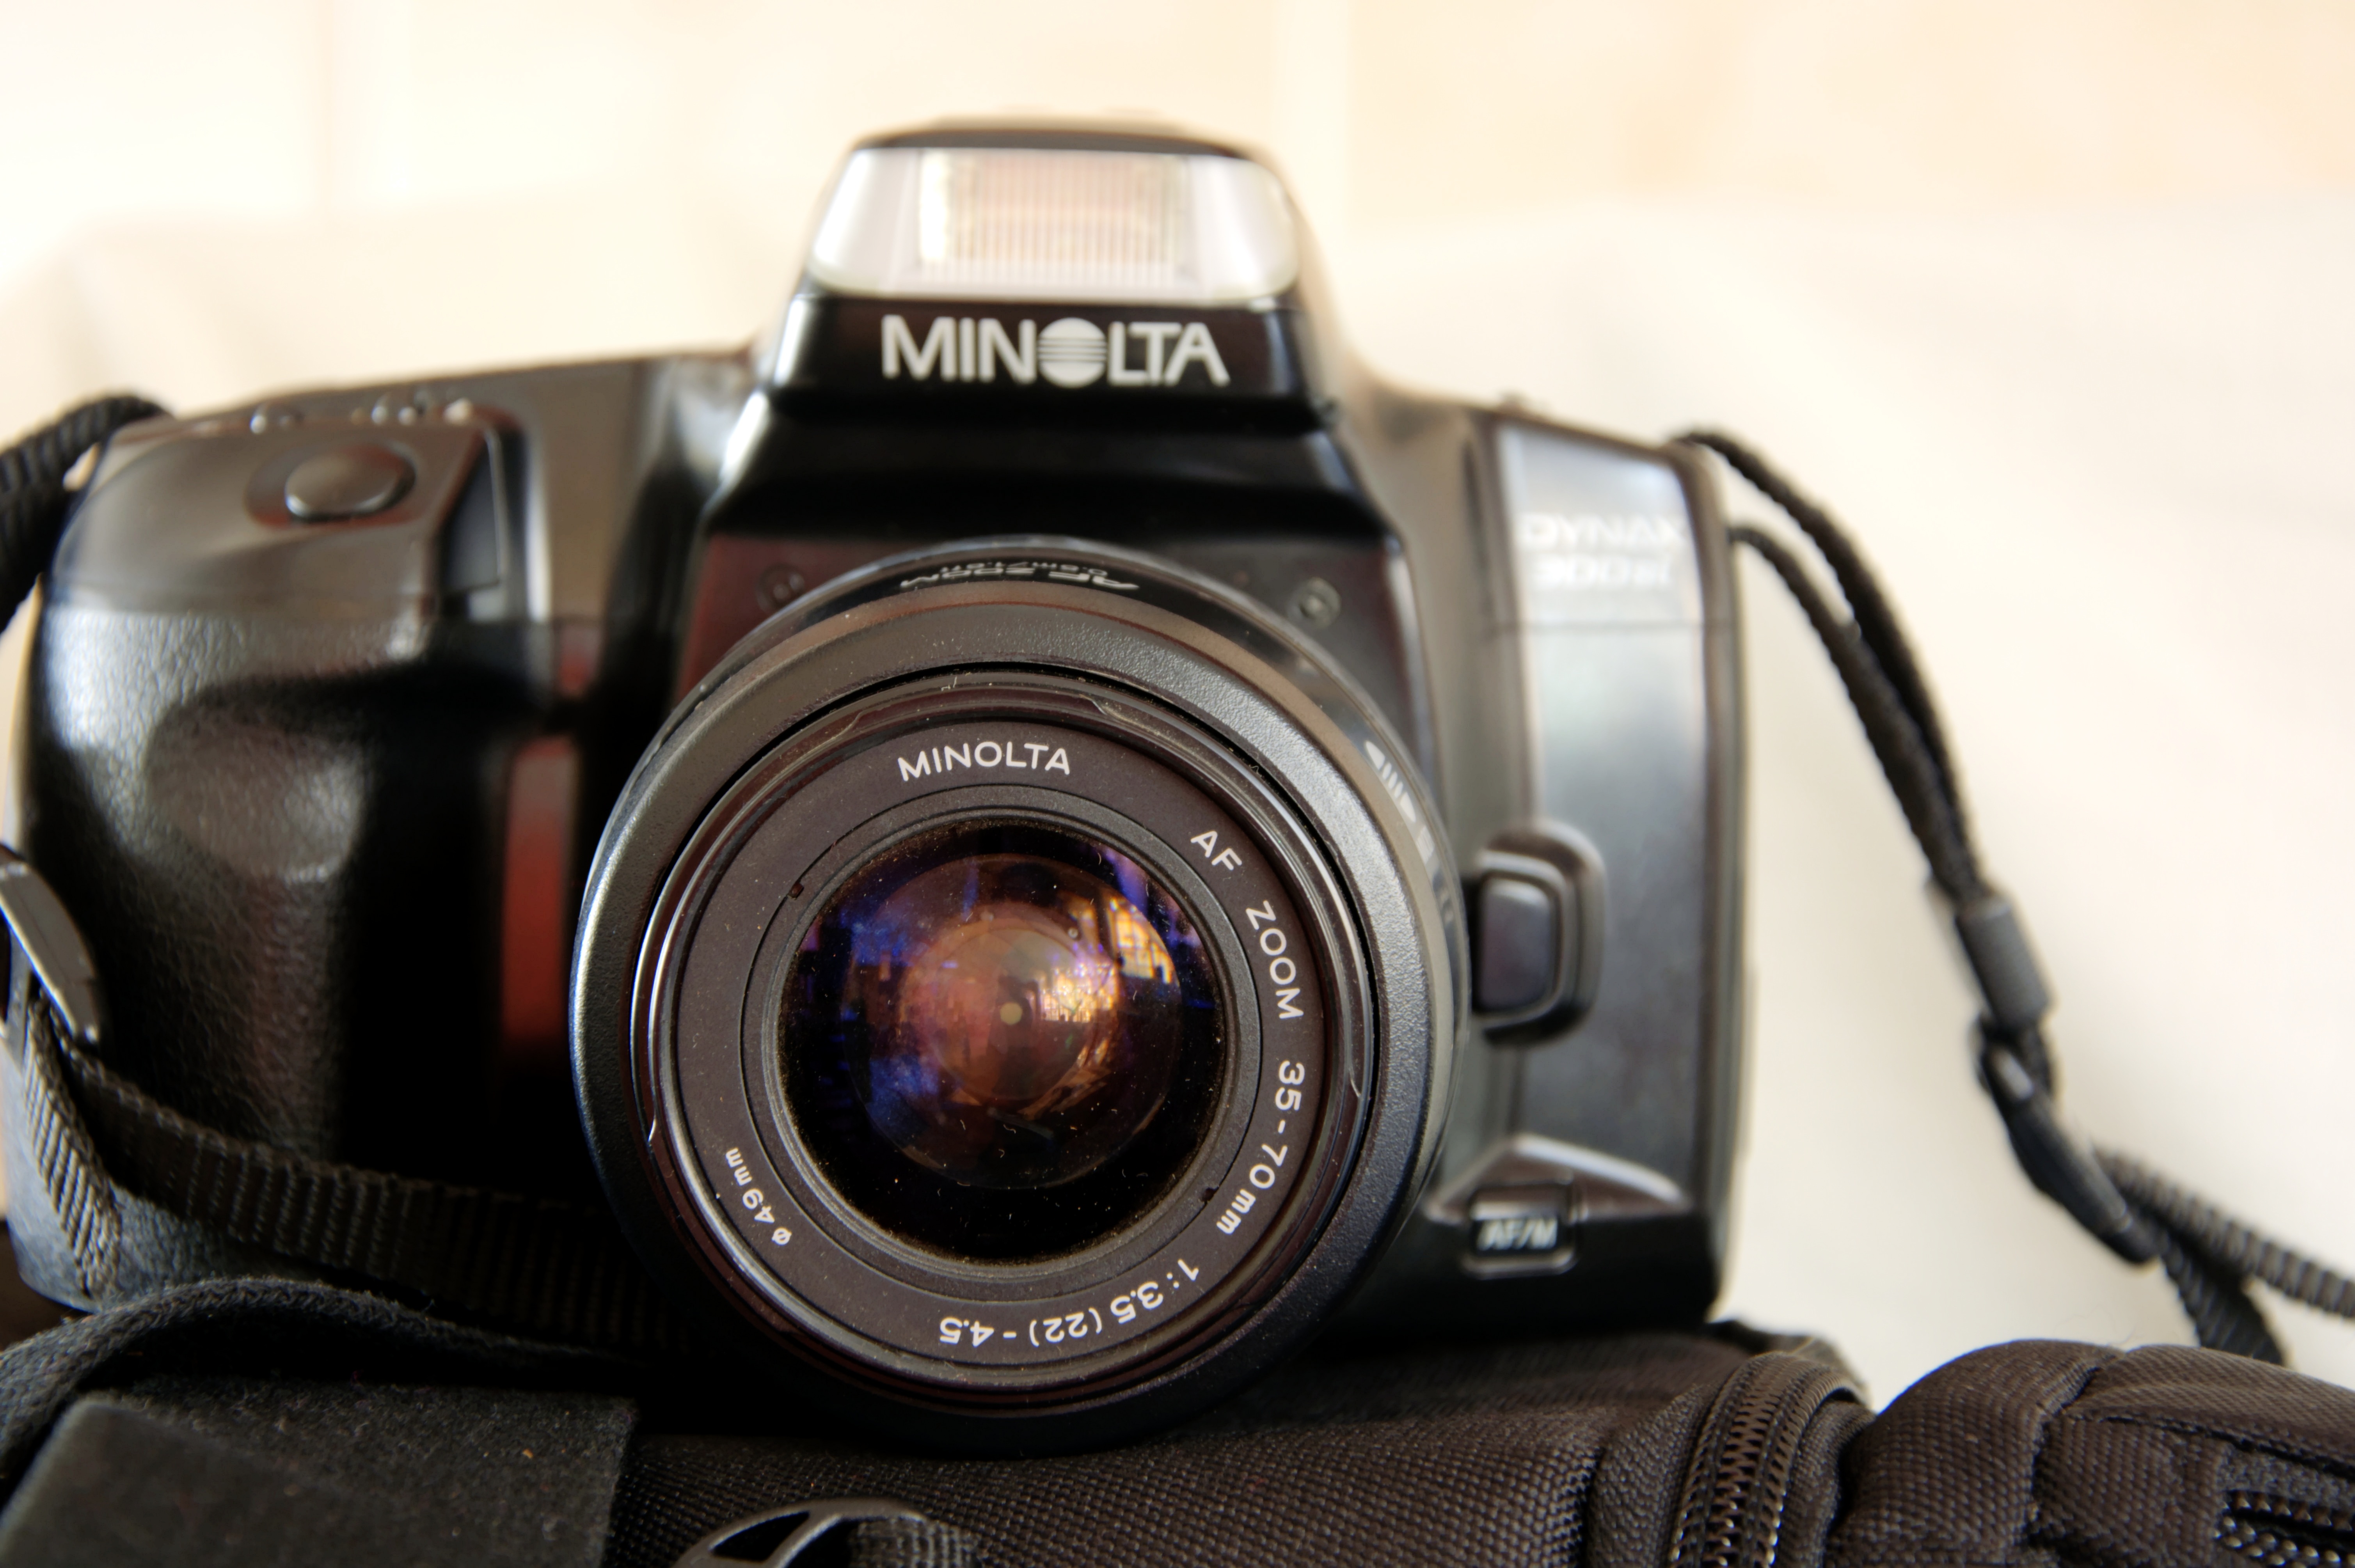
camera, photography, reflex camera, digital camera, images, camera lens, digital slr, single lens reflex camera, cameras optics, mirrorless interchangeable lens camera